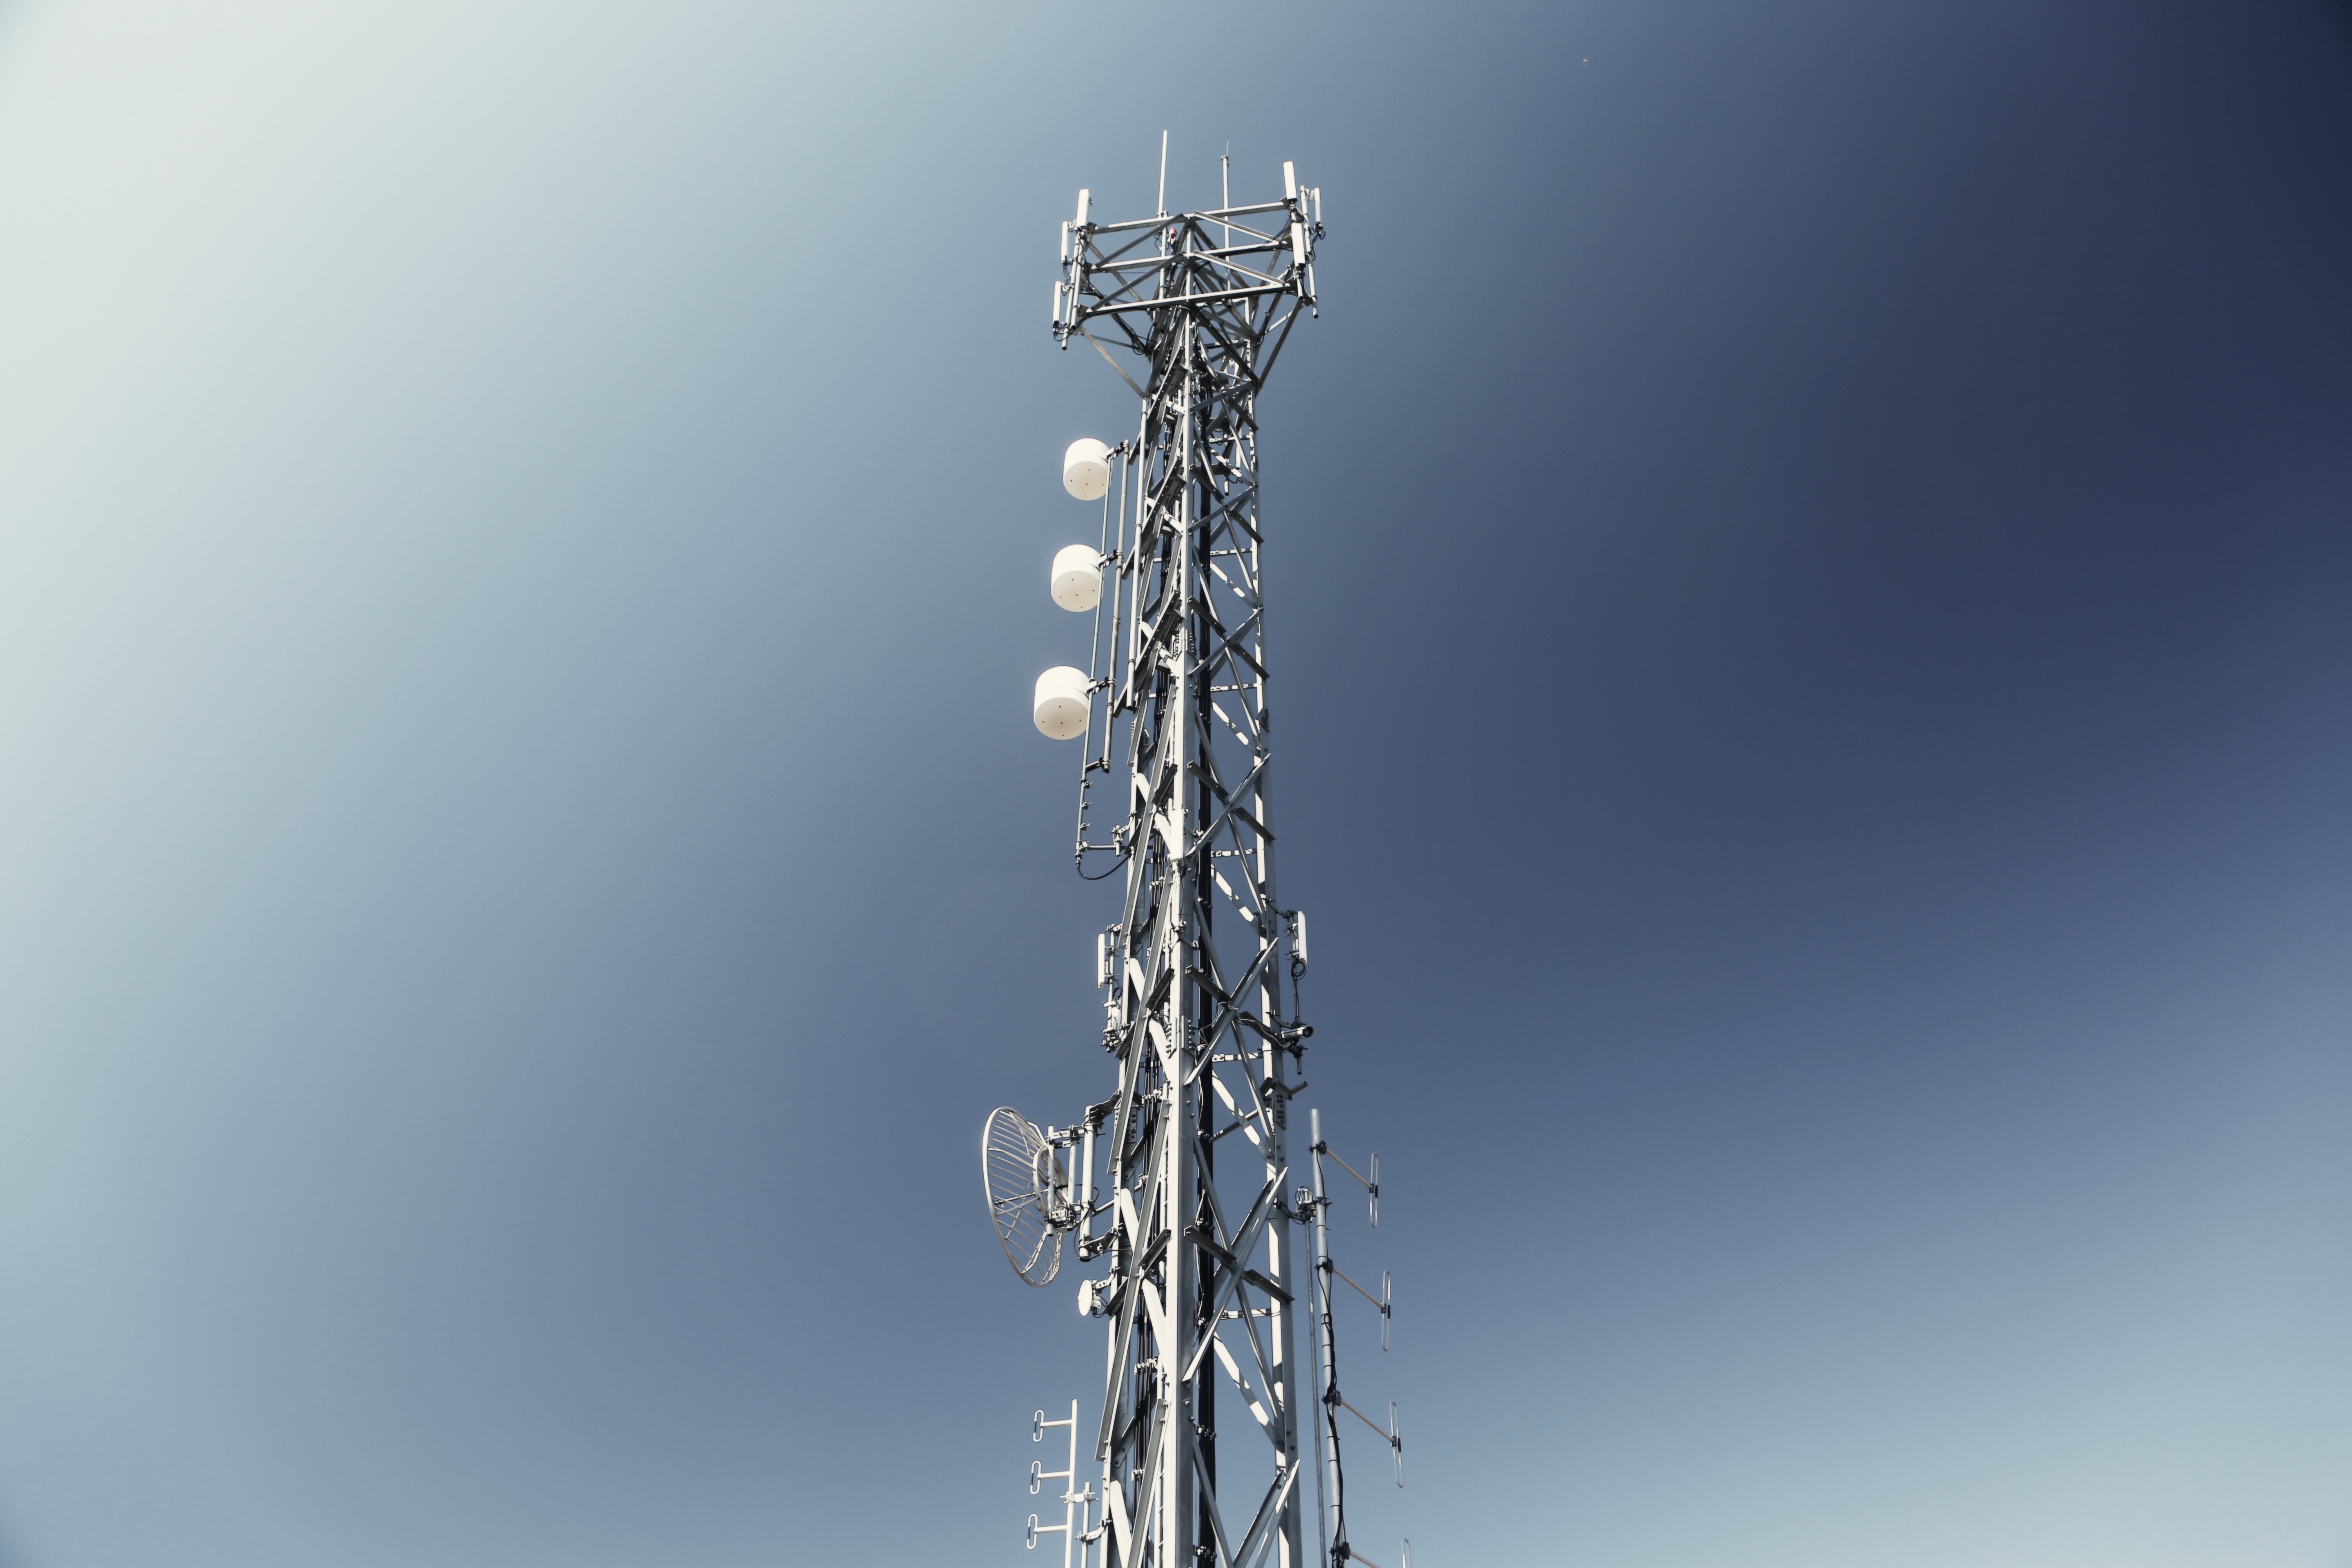
water, sky, technology, wind, antenna, line, tower, mast, communication, signal, blue, street light, electricity, lighting, satellite, energy, broadcast, engineering, infrastructure, light fixture, broadcasting, cellular, transmission, frequency, transmitter, telecommunication, transmit, atmosphere of earth